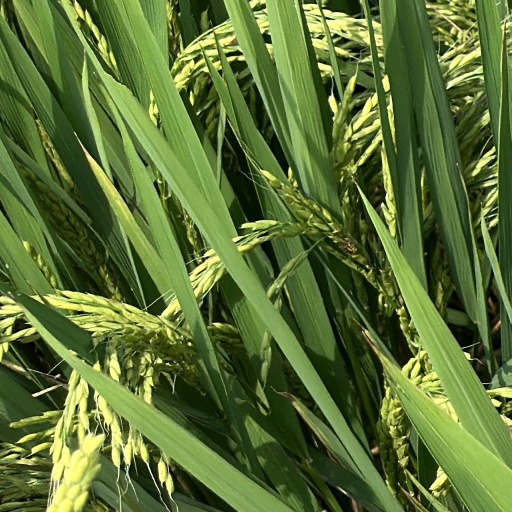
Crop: rice